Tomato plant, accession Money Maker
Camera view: bottom (45 deg); turntable rotation: 150 degrees
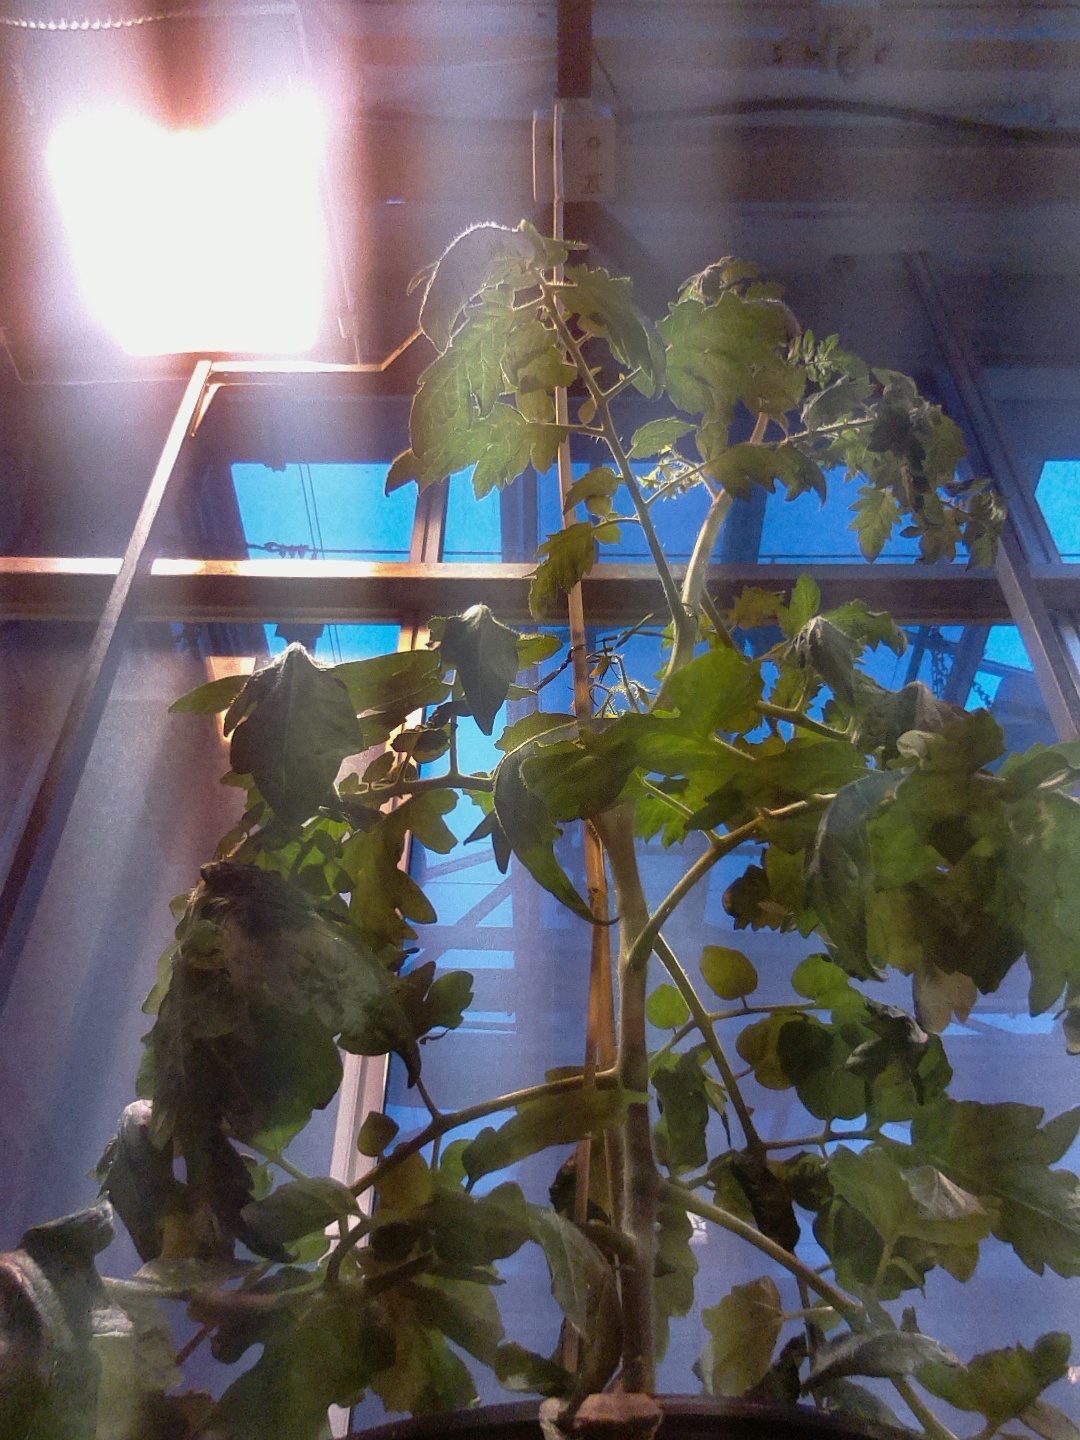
BBCH growth stage 66: Full flowering, 60%-70% of flowers open, more petals falling